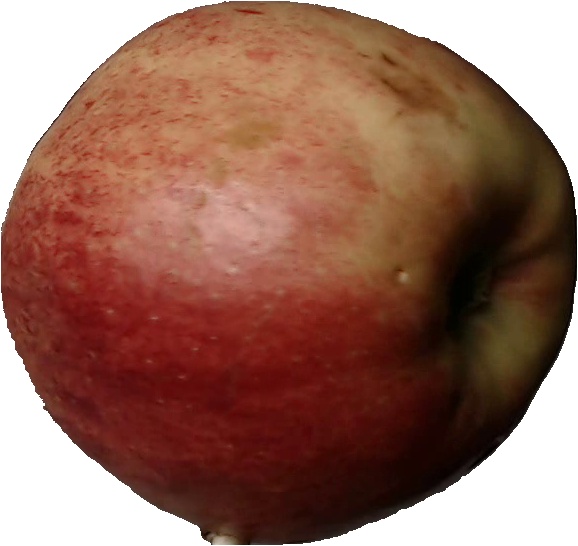
Label: apple_red_3